Battle of the Scheldt

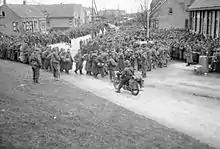
German prisoners being marched off on Walcheren

On the afternoon of 22 October, Major-General Foulkes, as acting commander of the II Canadian Corps told the 2nd Canadian Division that the start of Operation Vitality, the operation to take the South Beveland peninsula, had been pushed forward by two days by the "express orders from Field Marshal Montgomery who had placed this operation at first priority for the British and Canadian forces in this area". Major Ross Ellis of the Calgary Highlanders told Foulkes that the men were tired after the hard fighting earlier in October, only to be informed that the operation would go through. Morale in the 2nd Division was poor, with only the Royal Regiment of Canada, the Essex Scottish Regiment, the Cameron Highlanders and the Calgary Highlanders being able to assemble anything close to four rifle companies. The attack was to be led by the 6th Brigade consisting of the Cameron Highlanders, the battered South Saskatchewan Regiment and the even more battered Fusiliers Mont-Royal, who despite being very under-strength were assigned to lead the attack on the centre. This third major operation opened on 24 October, when the 2nd Canadian Infantry Division began its advance down the South Beveland peninsula. The Canadians hoped to advance rapidly, bypassing opposition and seizing bridgeheads over the (Canal through South Beveland), but they too were slowed by mines, mud and strong enemy defences.